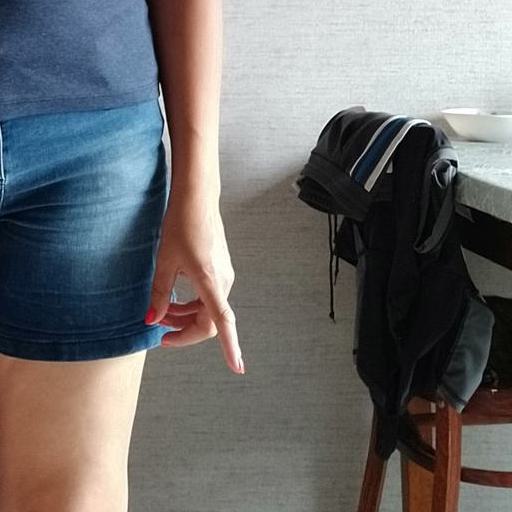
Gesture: no_gesture